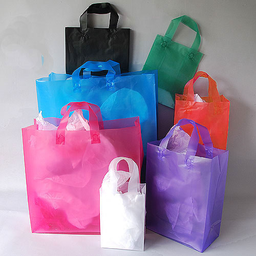
Label: plastic